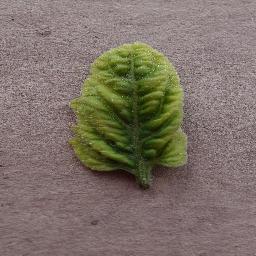
Label: Tomato___Tomato_Yellow_Leaf_Curl_Virus